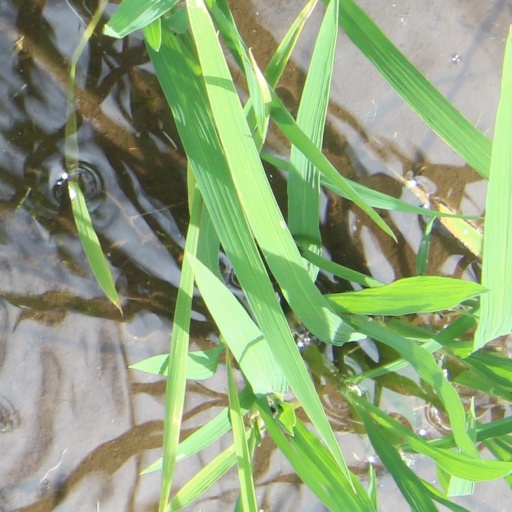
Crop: rice